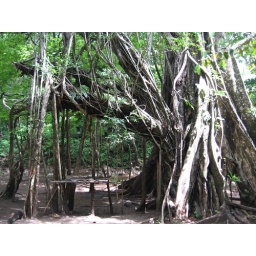
The house in a tree